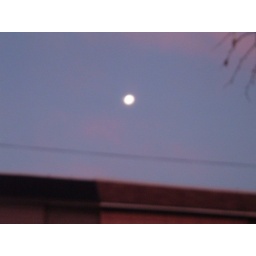
red sky in morning